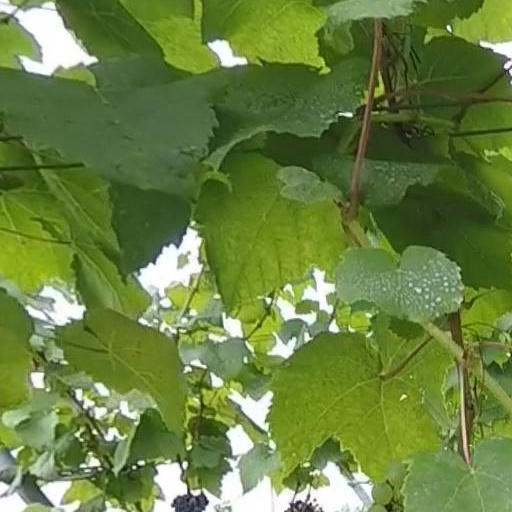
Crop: grape